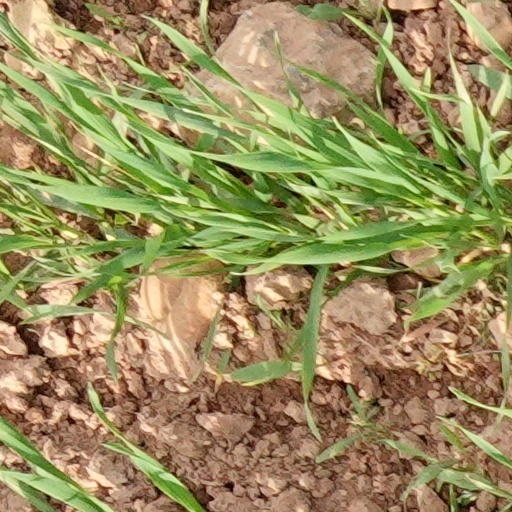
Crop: wheat